Politics of the United States

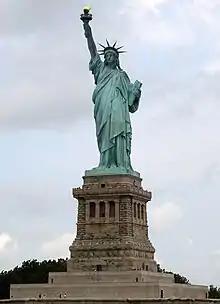
The Statue of Liberty, a symbol of American freedom and openness to immigration

Special-interest groups advocate the cause of their specific constituency. Business organizations, for example, will favor low corporate taxes and restrictions on the right to strike, whereas labor unions will support minimum wage legislation and protection for collective bargaining. Other private interest groups, such as churches and ethnic groups, are more concerned about broader policy issues affecting their organizations or beliefs.